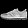
Label: Sneaker